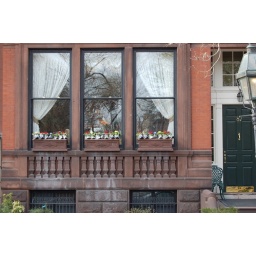
Found these unique pots outside one of houses in downtown Boston. Very cool.